Amer Sports

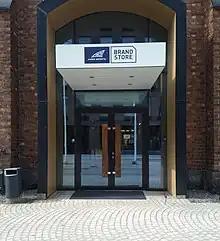
The entrance of Amer Sports in Helsinki, 2022

The company got involved in the sports equipment market starting in 1974. They bought the Finnish ice hockey gear maker Koho-Tuote in 1974, its North East US distributor Koho Sporting Goods Corporation in 1978, the Canadien hockey stick manufacturer Les Industries du Hockey Canadien Inc. as well as ice hockey protective equipment manufacturer